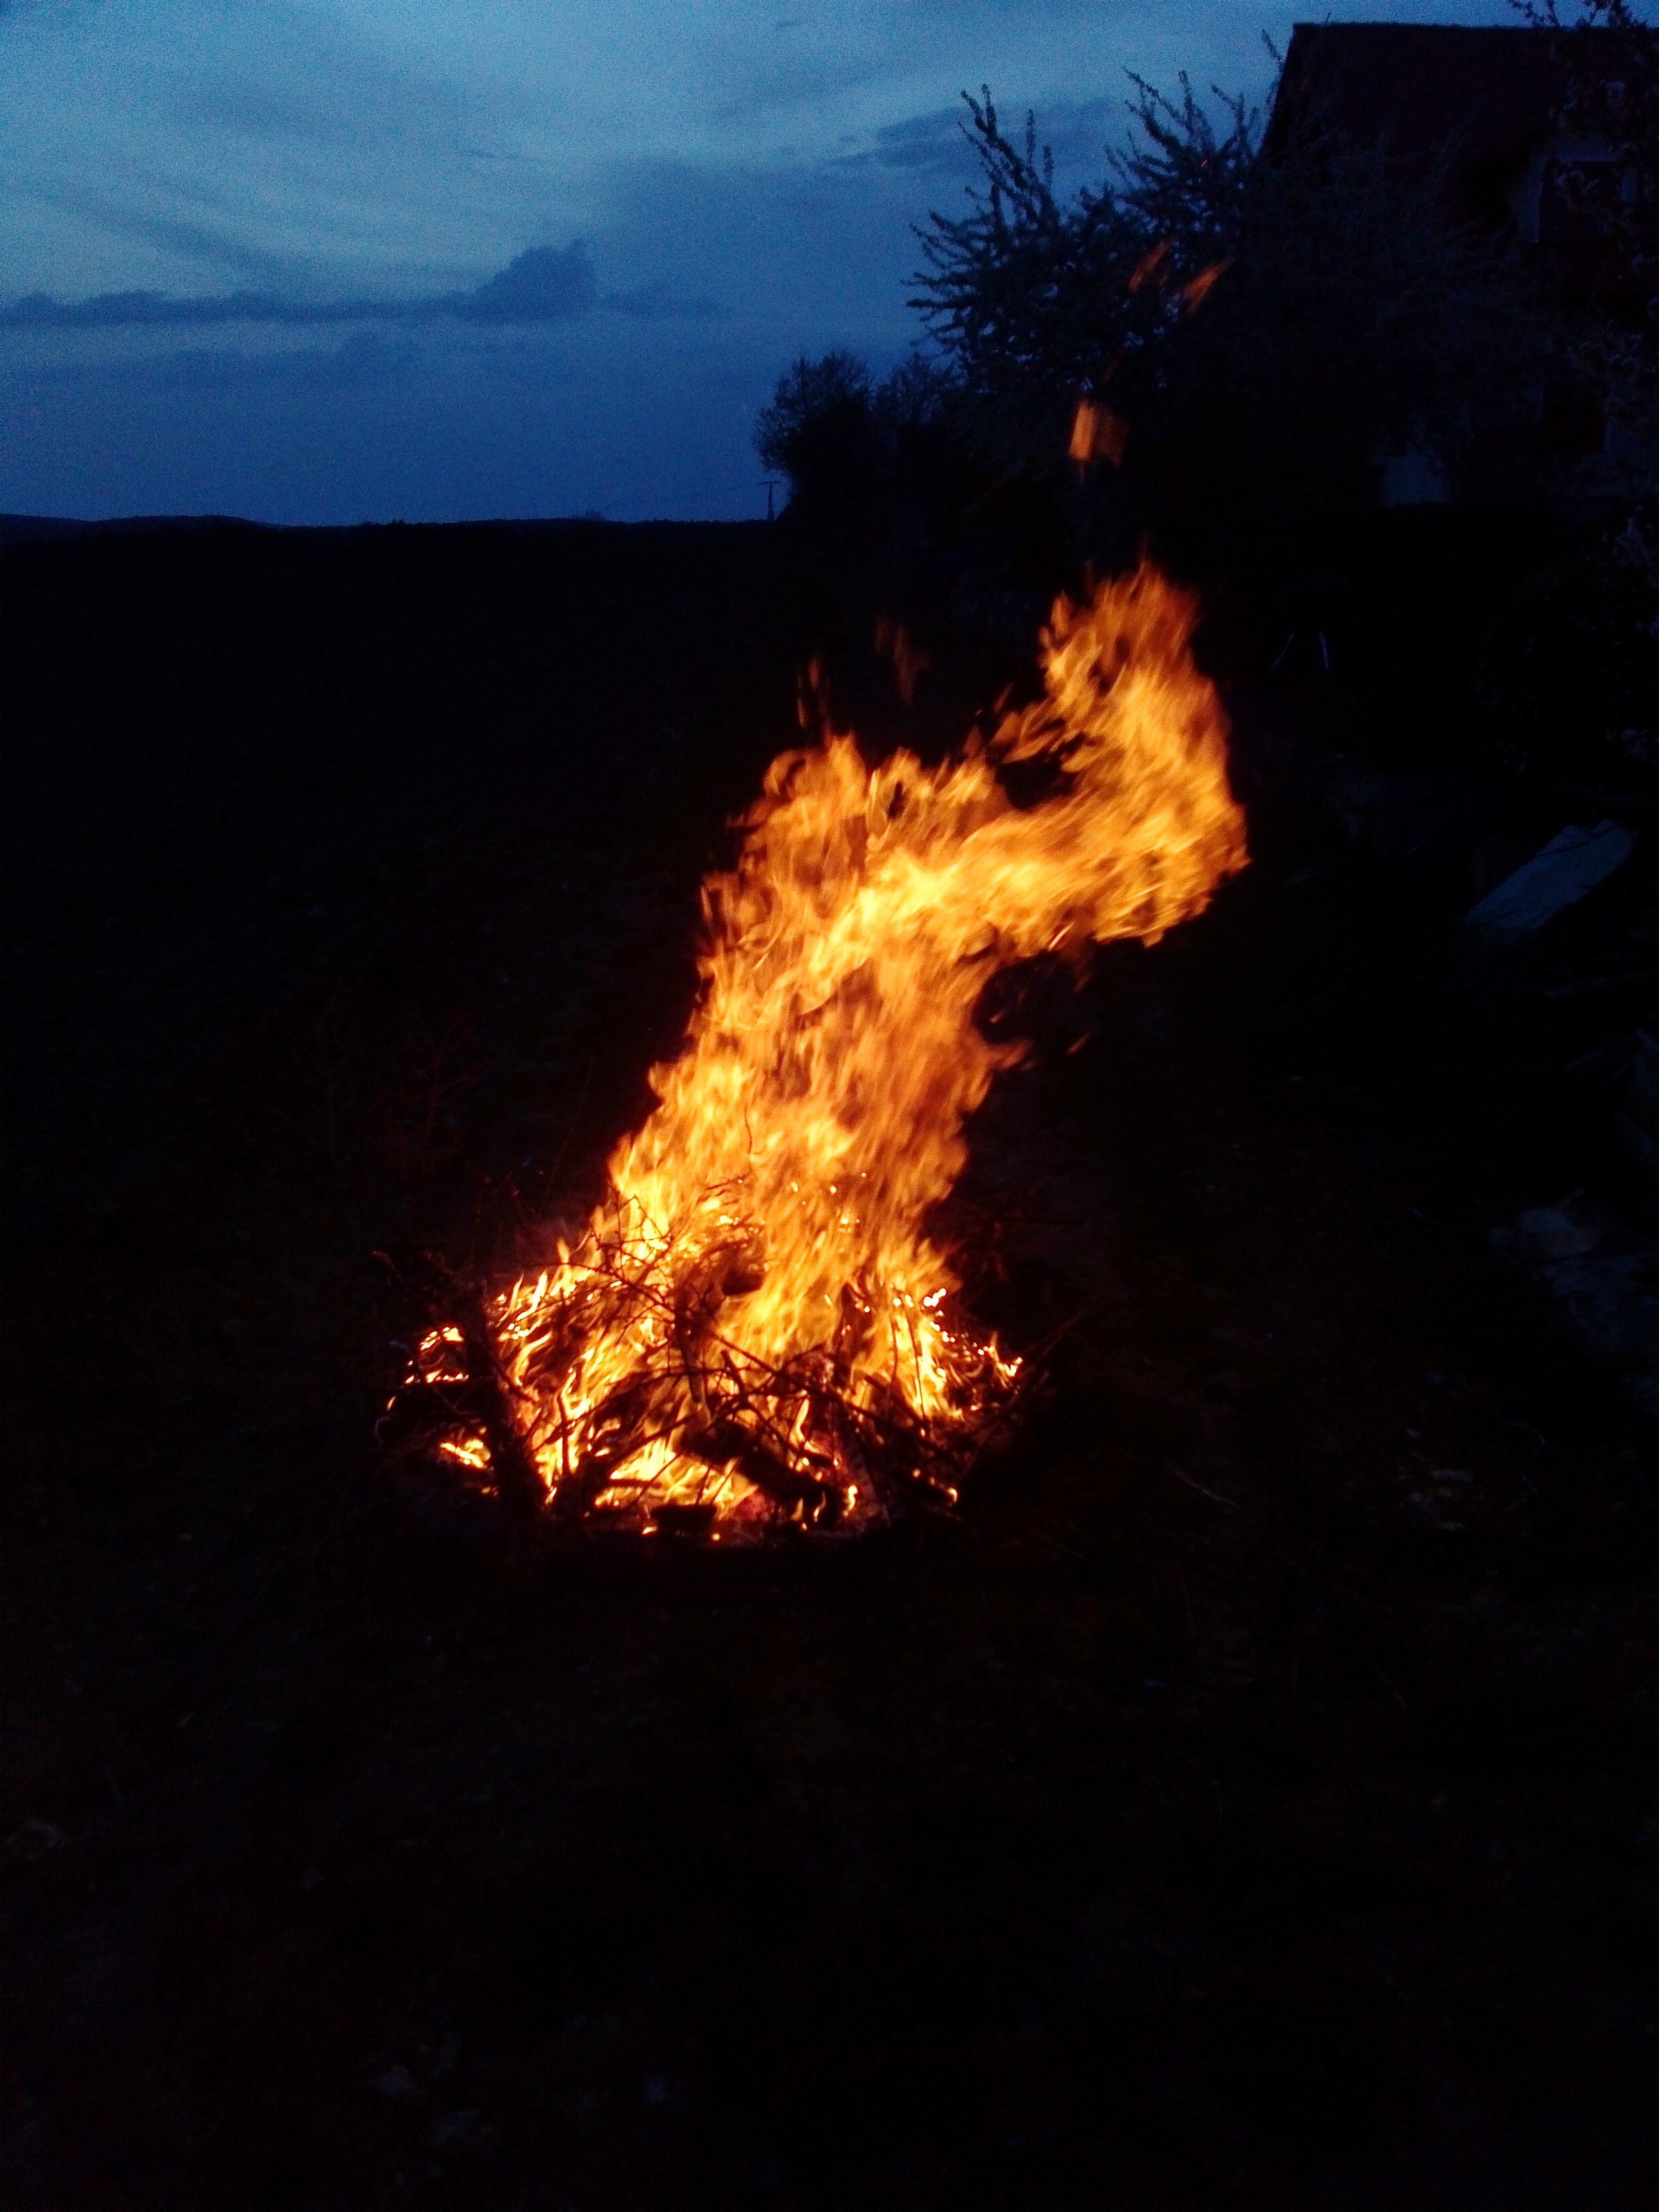
wood, flame, fire, yellow, campfire, bonfire, burn, hot, geological phenomenon